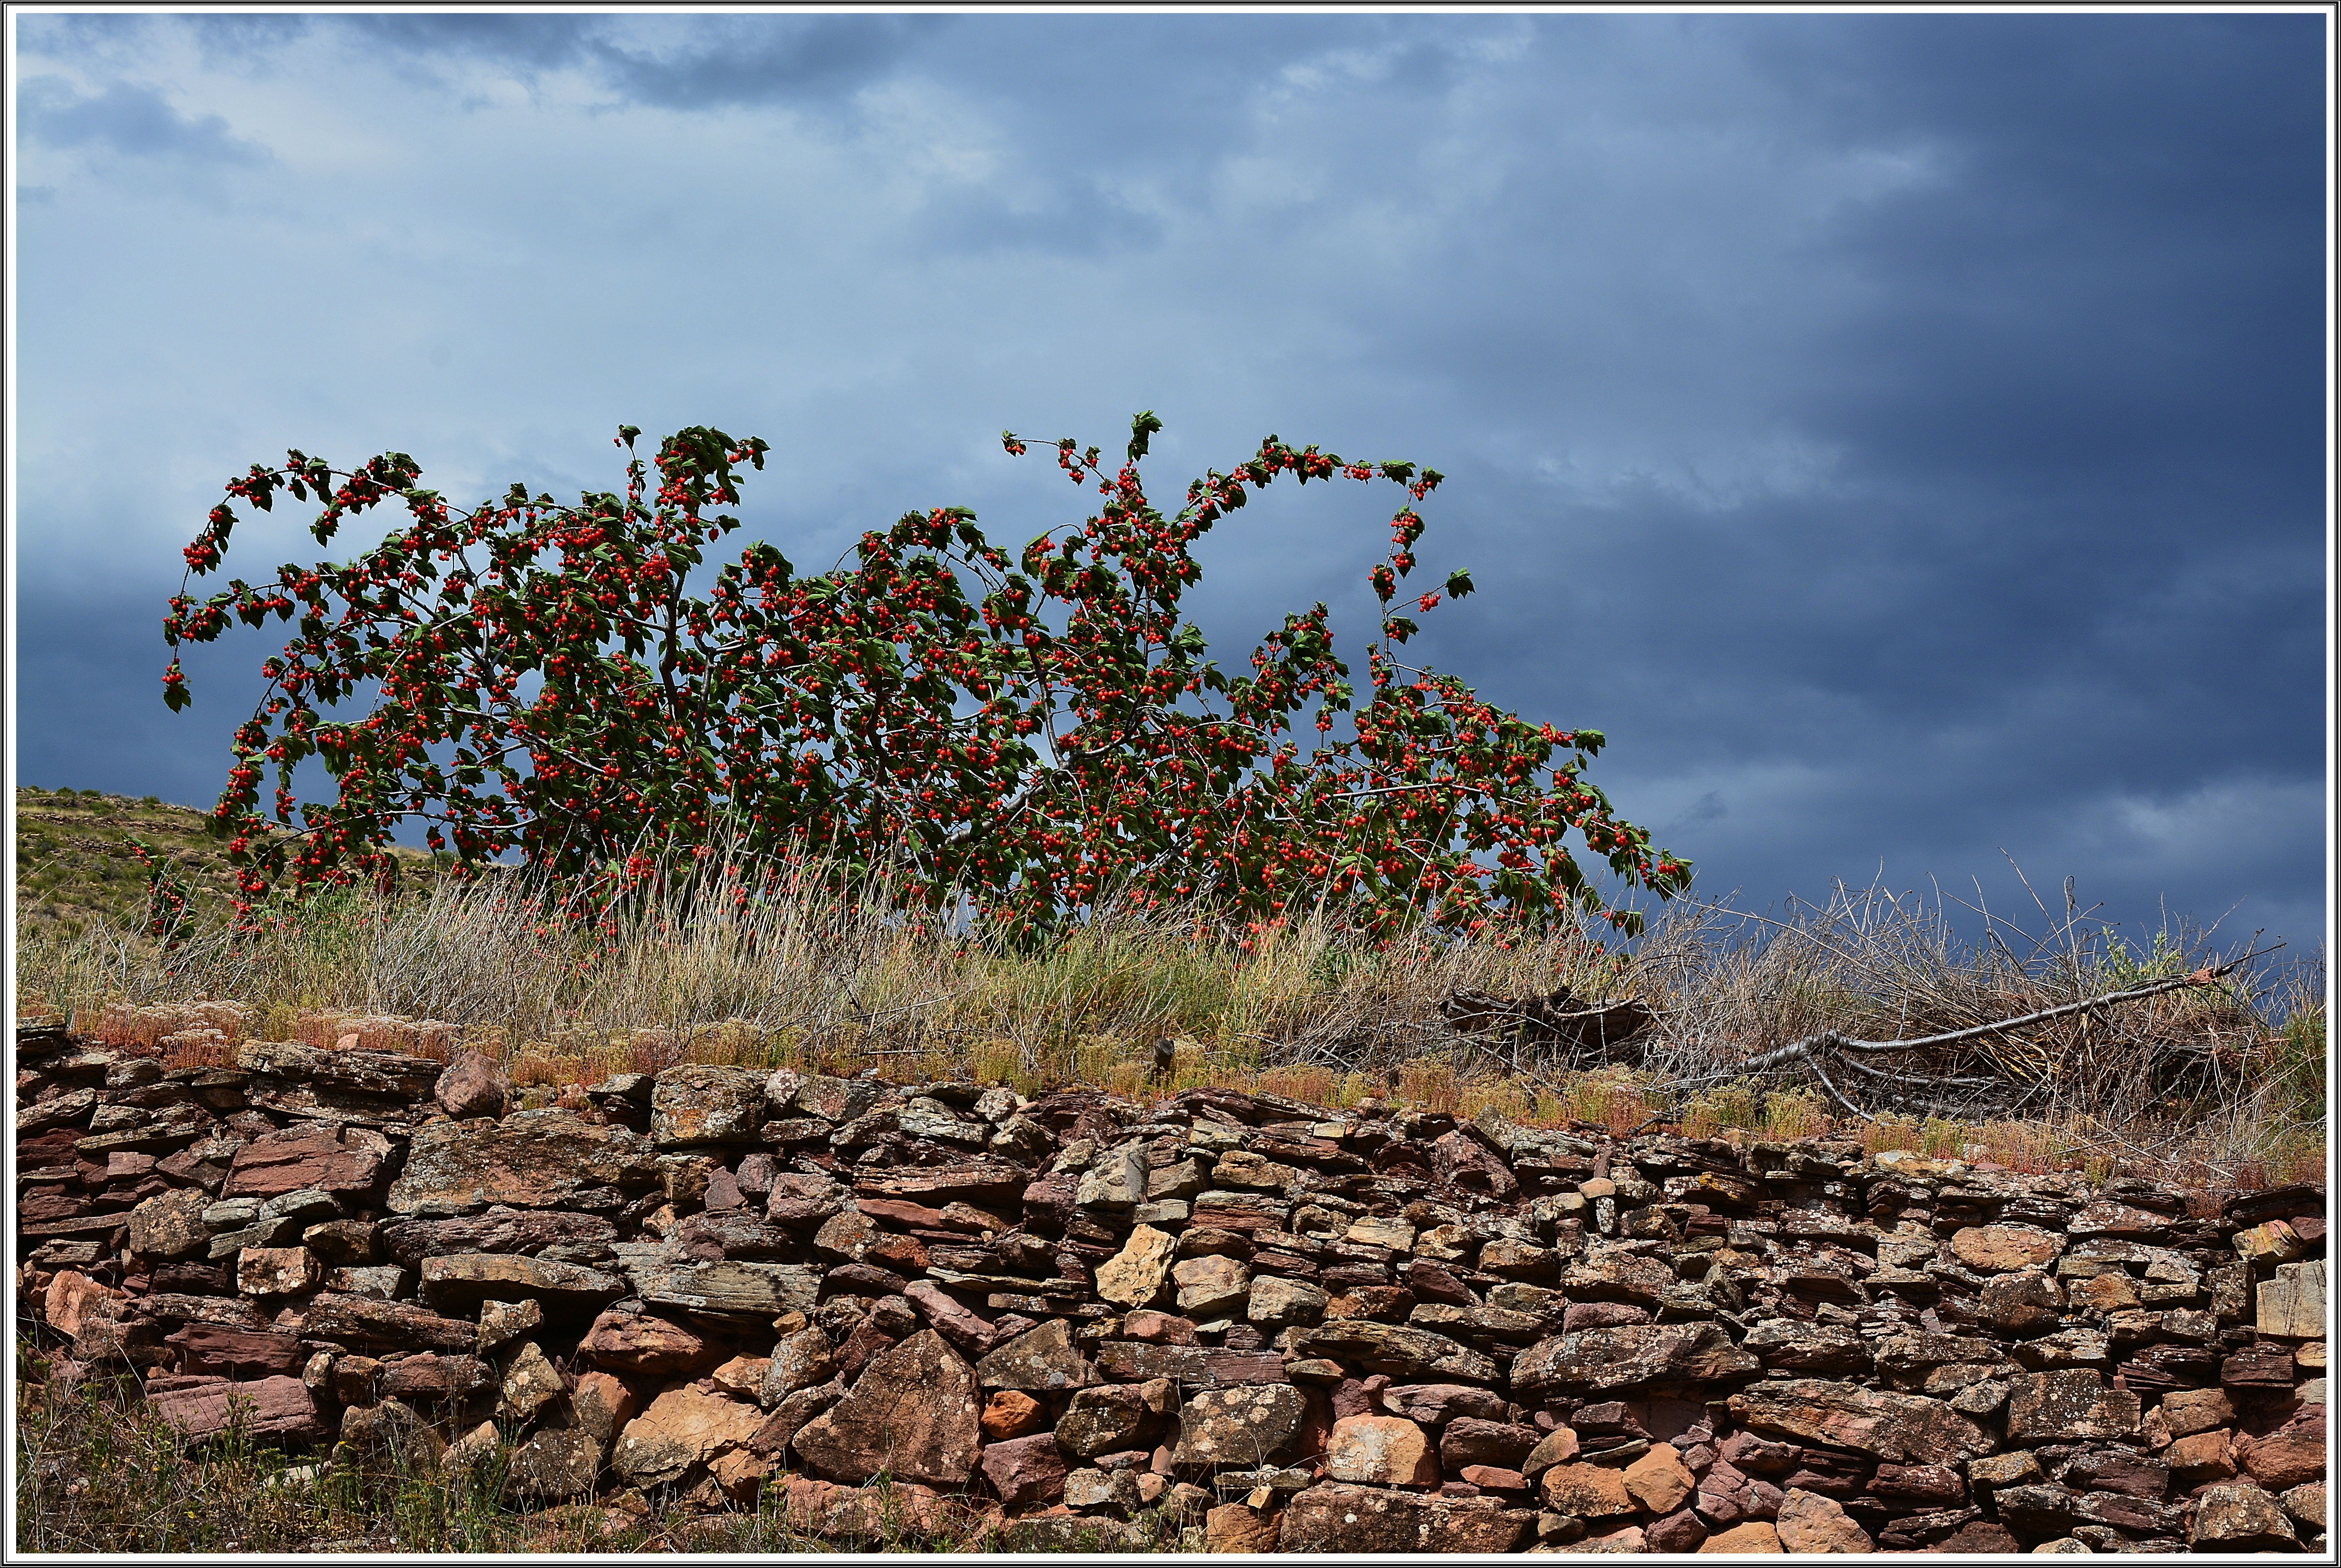
landscape, tree, grass, rock, branch, cloud, plant, sky, field, spring, flora, cool image, spain, vegetation, shrub, aragon, miguel, magarcia, zaragoza, nikon7100, aranda, arandademoncayo, i, espana, grass family, ecoregion, shrubland, plant community